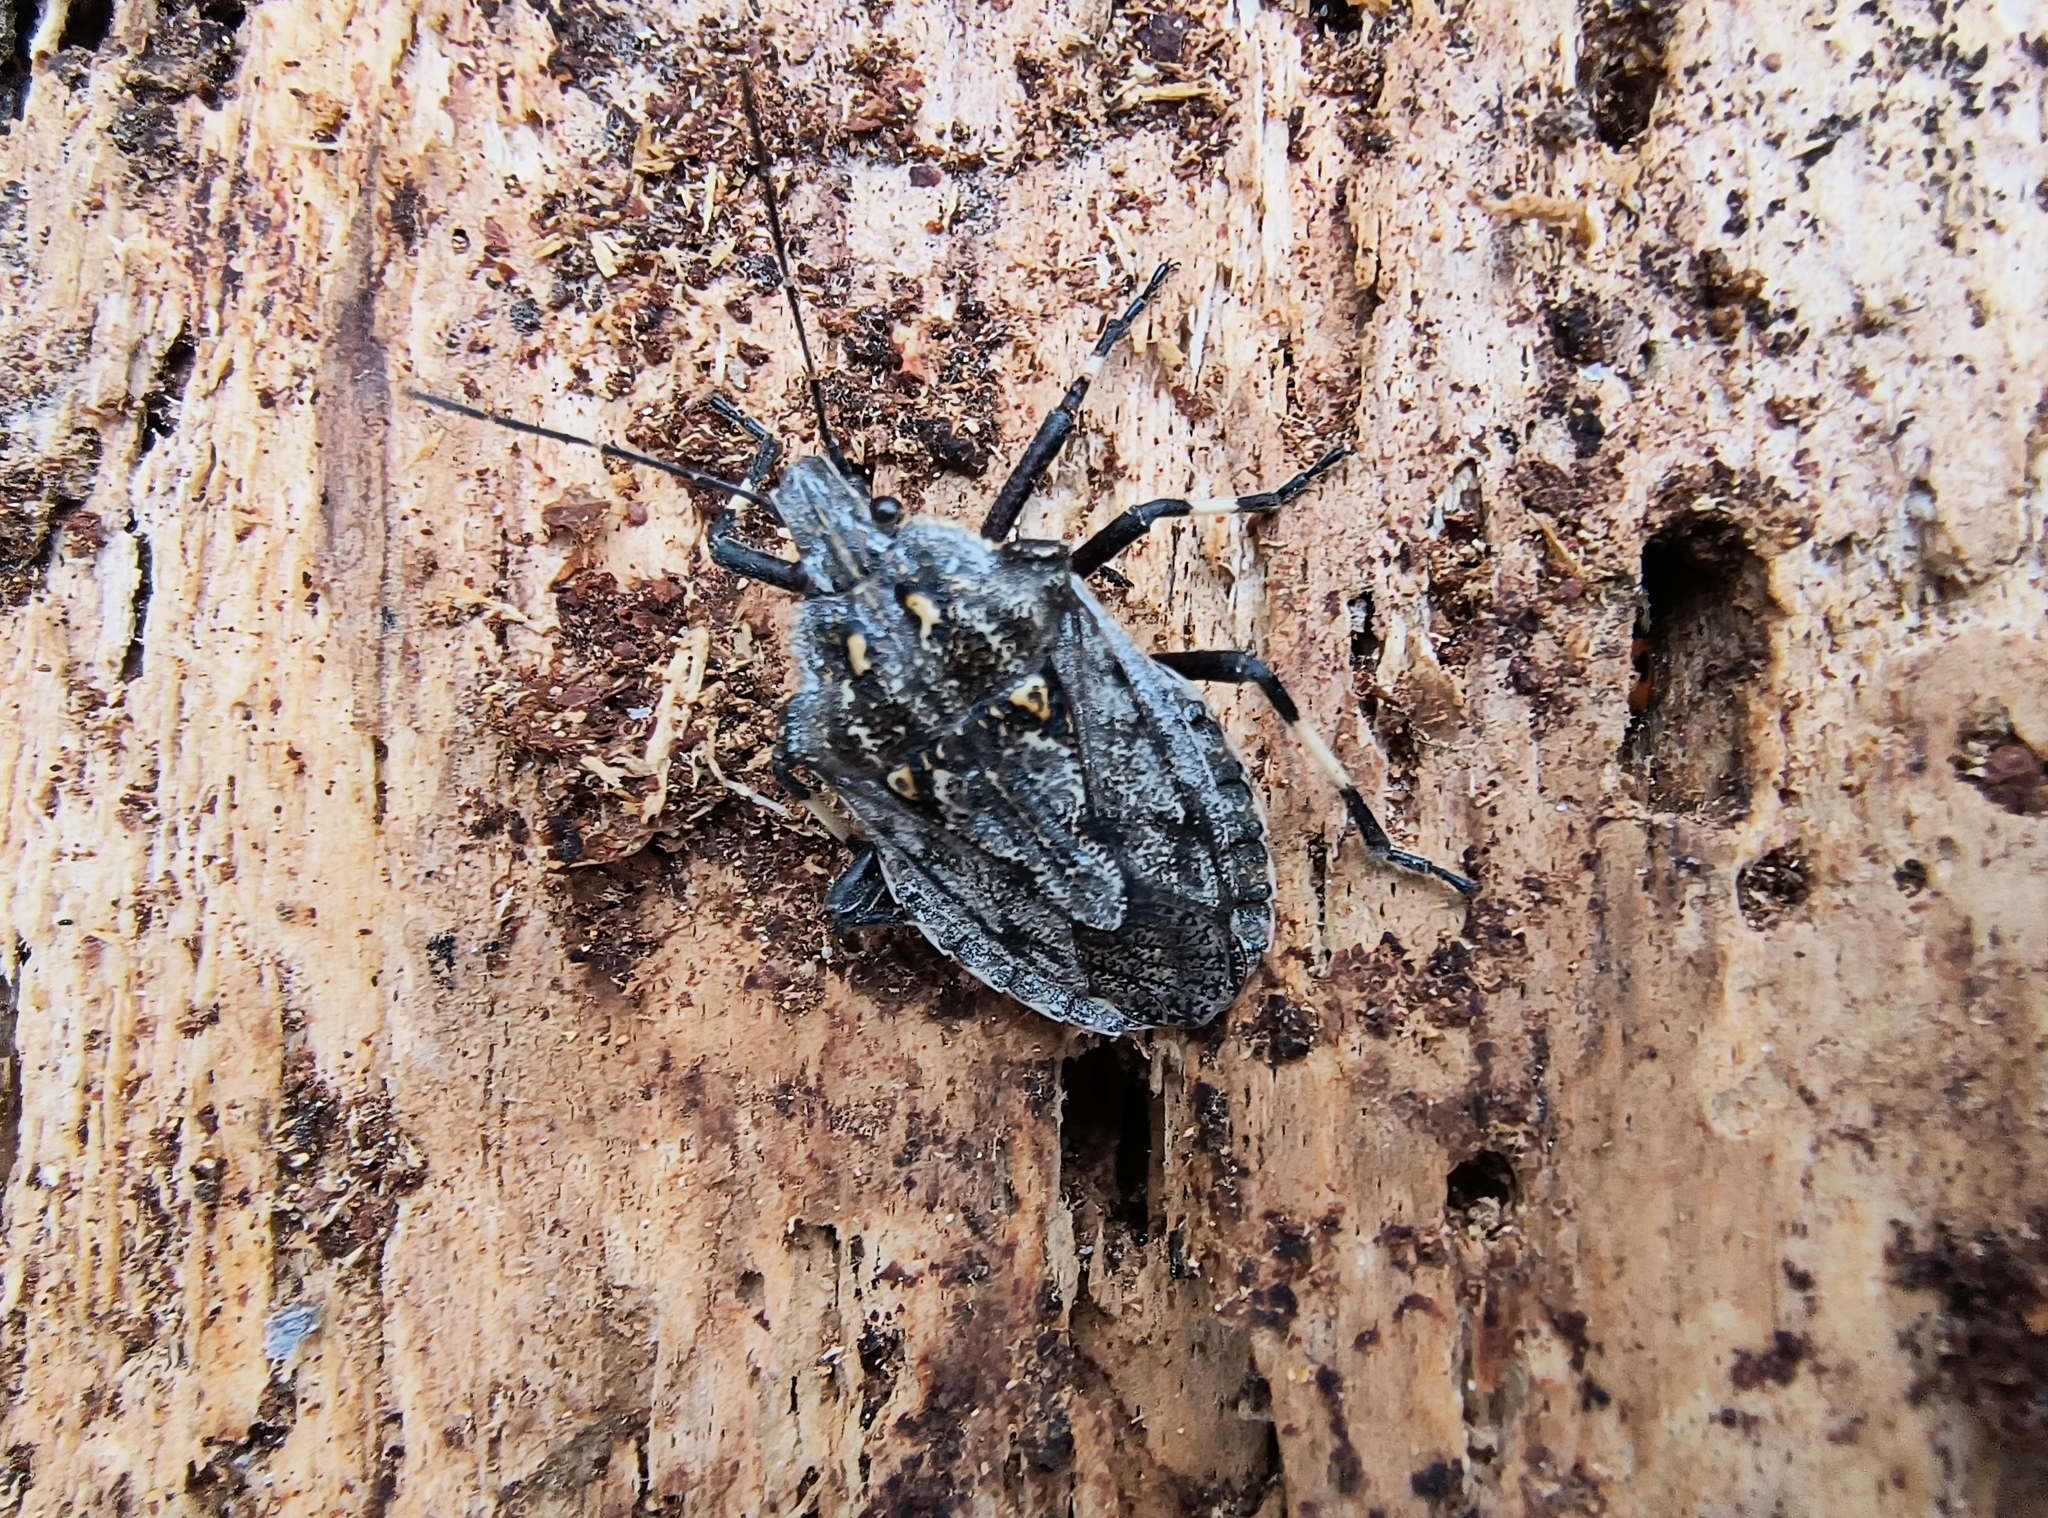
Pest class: stink_bug